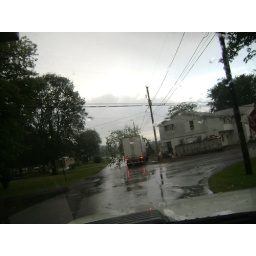
tree parked on truck in watsontowntree parked on truck in watsontown